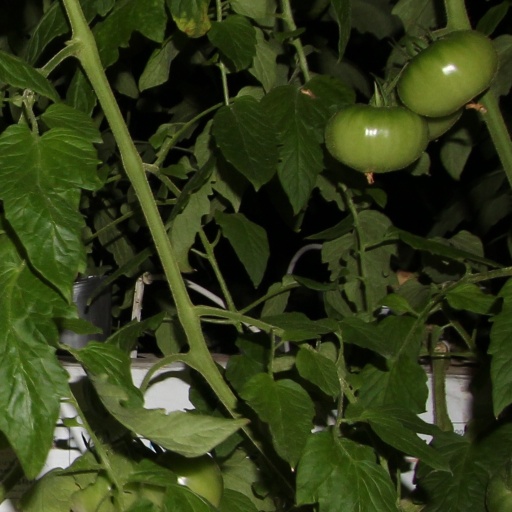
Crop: tomato